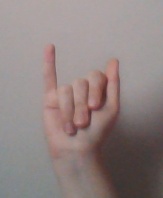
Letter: meem